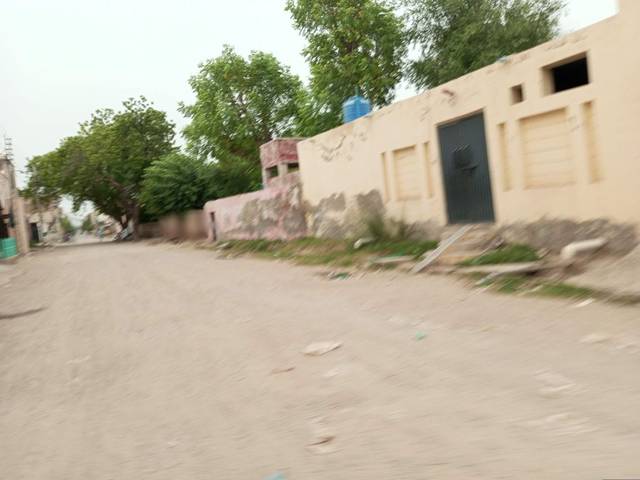
Region: Pakistan
Coordinates: 30.062, 70.631